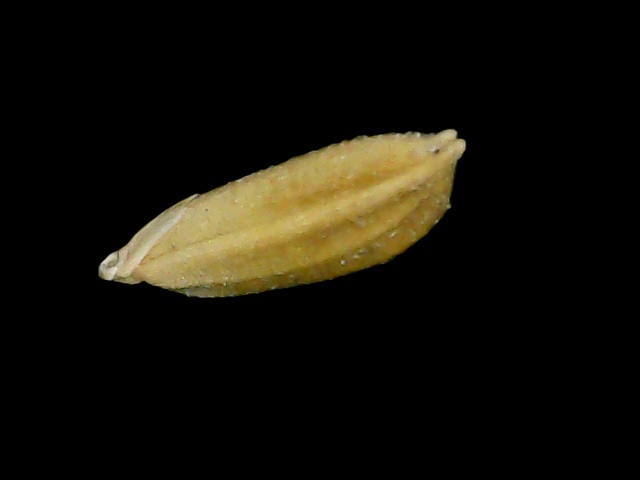
Rice variety: Bd95